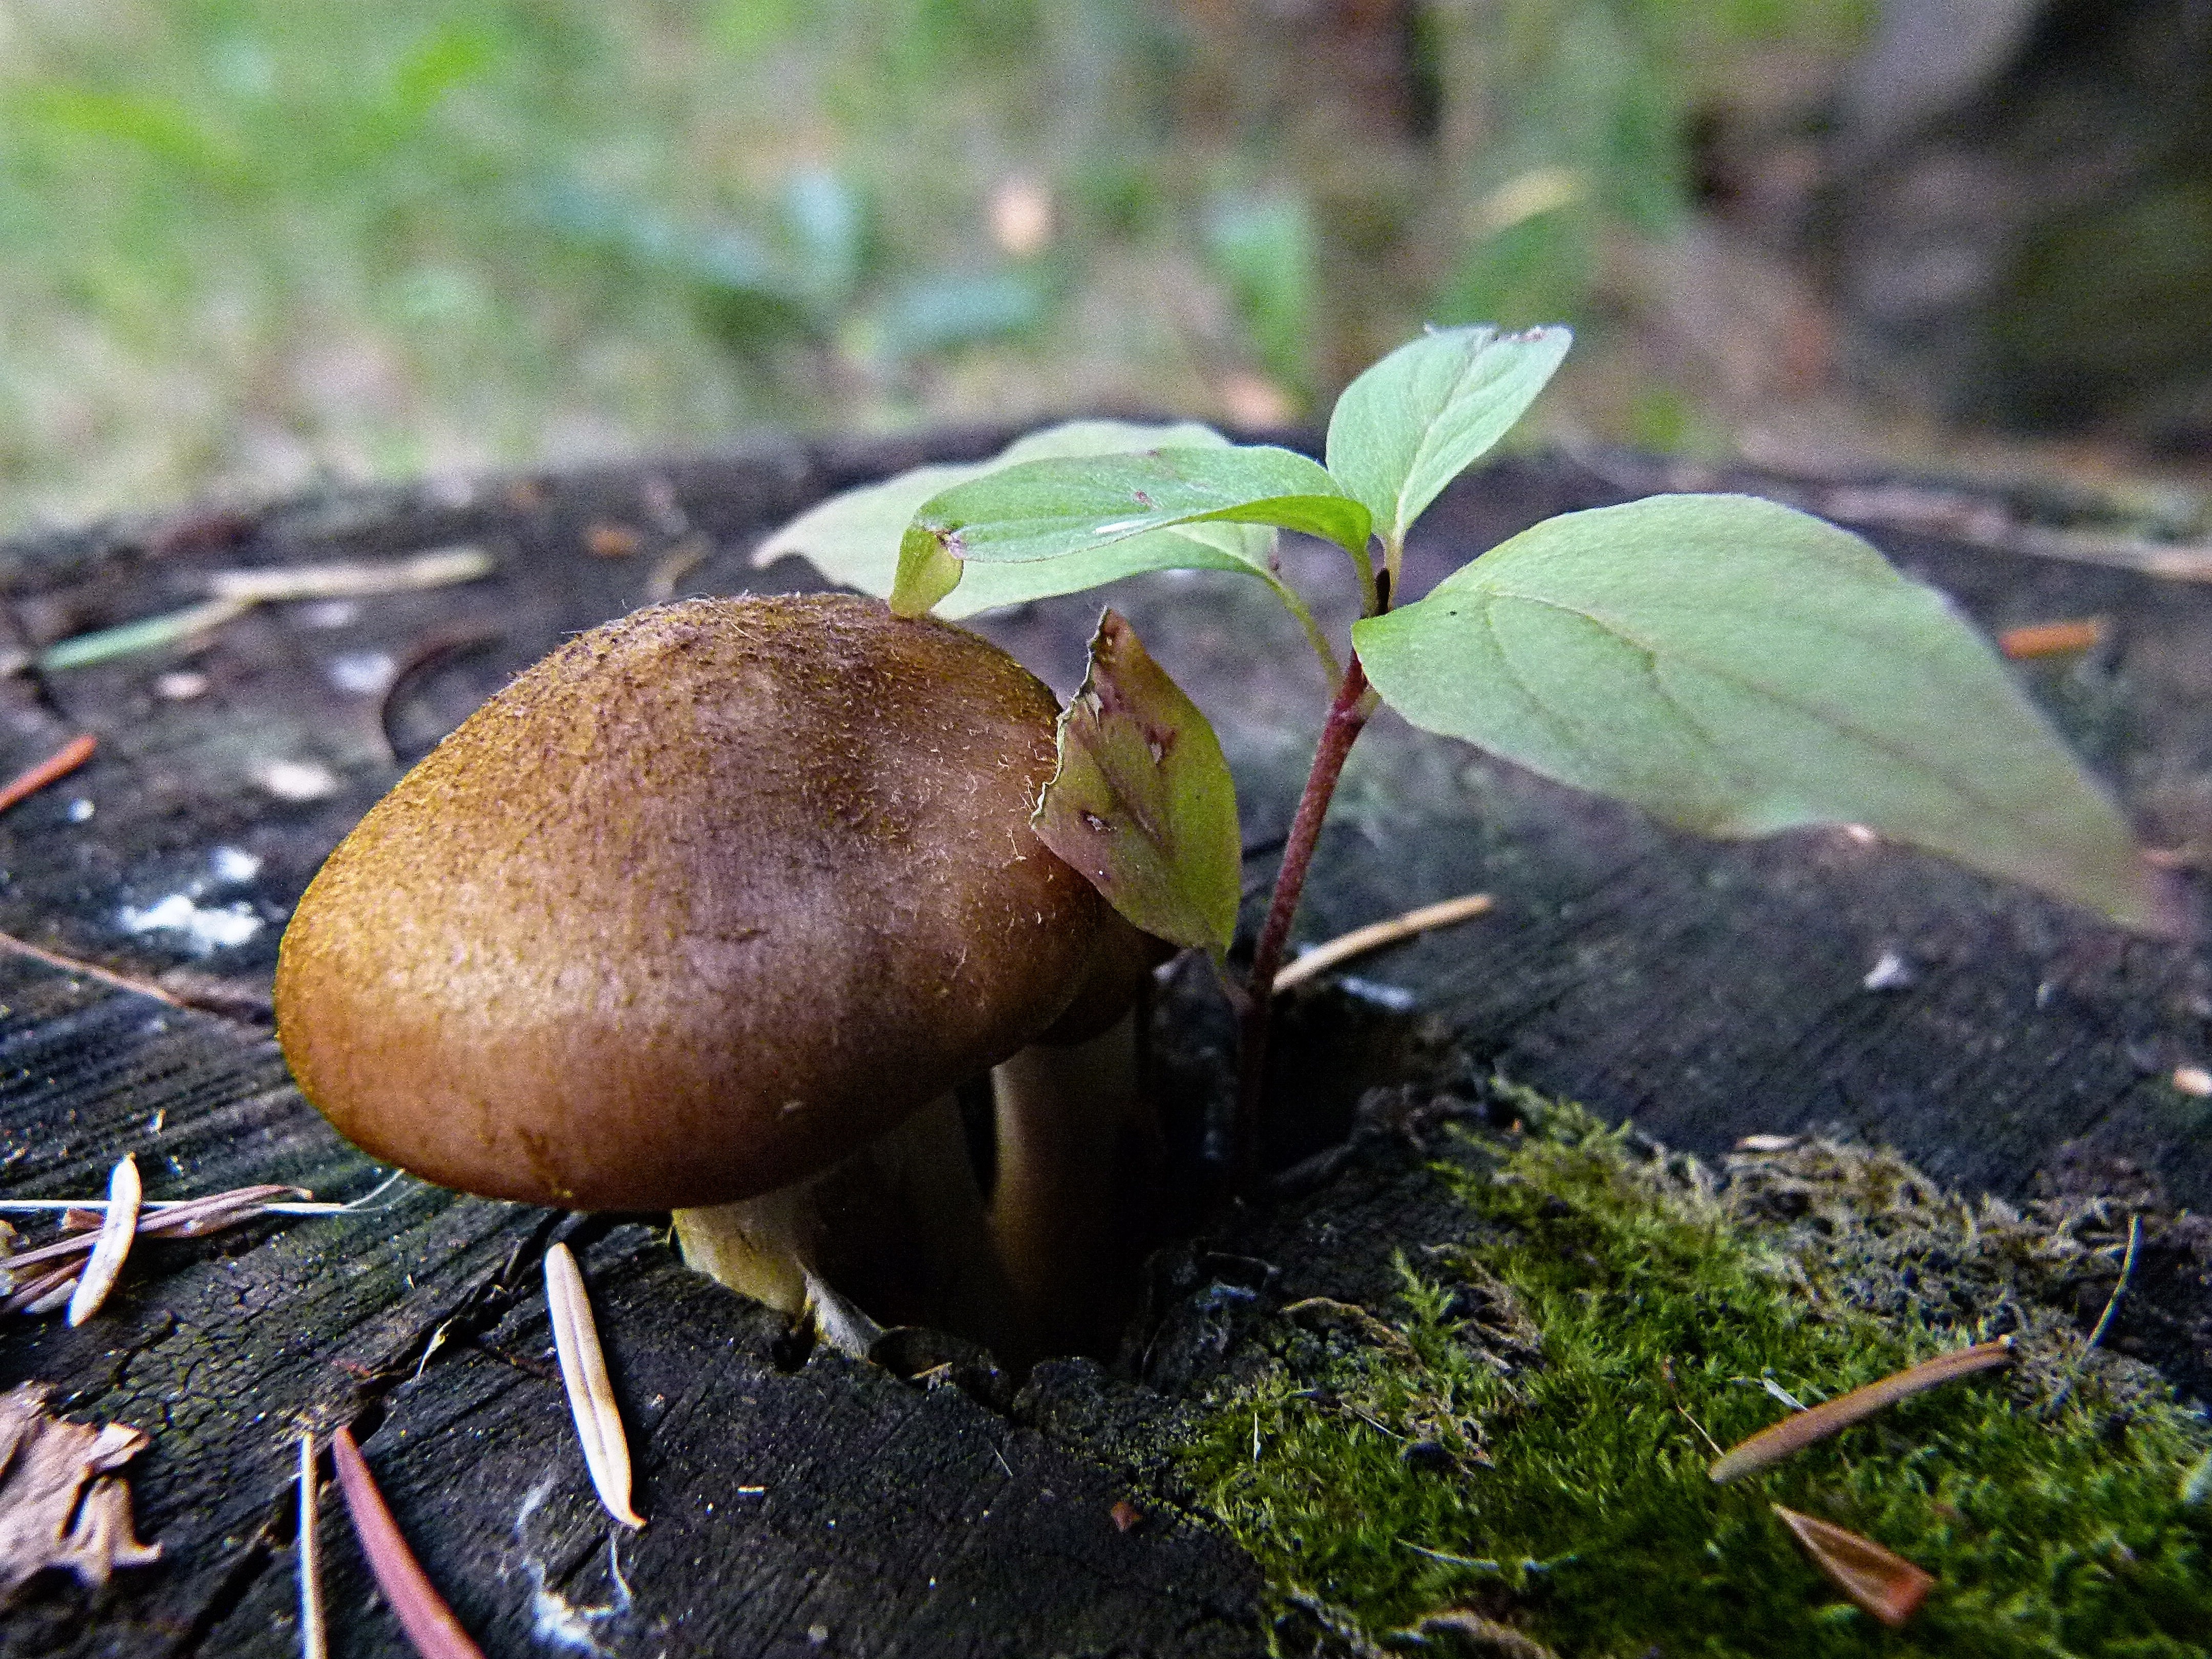
tree, nature, forest, plant, leaf, fall, stump, wild, food, produce, autumn, soil, botany, mushroom, flora, fauna, leaves, fungus, woodland, bolete, macro photography, edible mushroom, penny bun